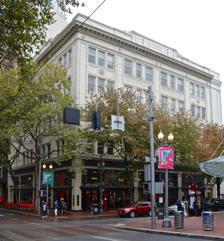
Building: S. H. Kress and Co. Building (Portland, Oregon)
Country: United States of America
Year built: 1928
Historic building in Portland, Oregon, U.S. United States historic place Kress Building U.S. National Register of Historic Places Portland Historic Landmark Seen from 5th Avenue in 2018, with "Kress" lettering visible on the cornice Show map of Portland, Oregon Show map of Oregon Show map of the United States Location 638 SW 5th Avenue Portland, Oregon Coordinates 45°31′08″N 122°40′38″W / 45.518907°N 122.677123°W / 45.518907; -122.677123 Area 0.3 acres (1,200 m 2 ) Built 1928 Architect E.J. Hoffman Architectural style Chicago school , Beaux Arts Classicism NRHP reference No. 96000994 Added to NRHP September 12, 1996 The Kress Building is a building located in downtown Portland , Oregon , listed on the National Register of Historic Places . It was built in 1928 for S. H. Kress & Co. As of 2011, tenants of the building include Nike and Sephora . Description A glazed terra cotta rosette ornament from the Kress Building. The five-story store and office building is located on the northeast corner of SW Fifth Avenue and Morrison Street in the center of Portland's retail district. It was built for S. H. Kress & Co. in 1928 from plans by their corporate architect, E. J. Hoffman. The steel frame building rests on a concrete foundation. Its exterior is faced entirely with cream colored glazed terra cotta , enhanced with a variety of classically inspired decorative motifs. The roof is flat. The footprint of the building is rectangular; its original 100 square feet was extended to the east by a 50 × 100-foot single story wing in 1953 when an adjoining building was acquired and faced with terra cotta to conform with the rest of the block. The store's design is in the Commercial style of the Chicago school , with detailing in the Classical vein. It exhibits the retail base including mezzanine level and multiple stories capped with a full classical entablature that are characteristic of Commercial style emporiums . The attic, or parapet wall above the cornice carries the store's title in escutcheons centered on either street face. While the entire scheme is conservative, especially in consideration of its late date, it is a generally well-preserved and well-crafted part of the aggregation of fireproof tall buildings dating from the 1910s and 1920s which distinguishes Portland's central business district. See also National Register of Historic Places listings in Southwest Portland, Oregon References